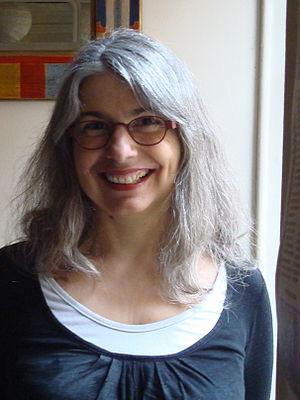
Alina Reyes en 2011
Alina Reyes, née Aline Nardone le 9 février 1956 à Bruges, est une écrivaine française.